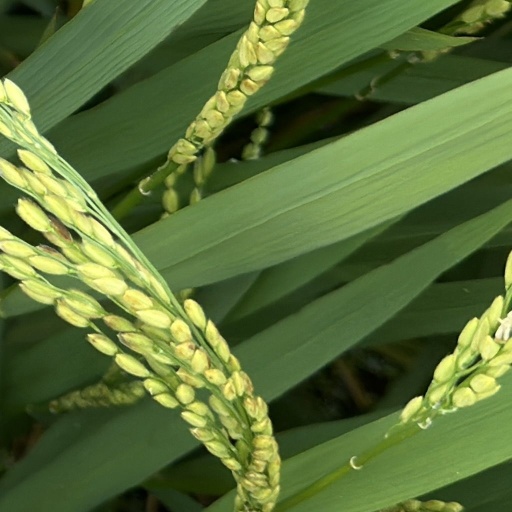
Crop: rice